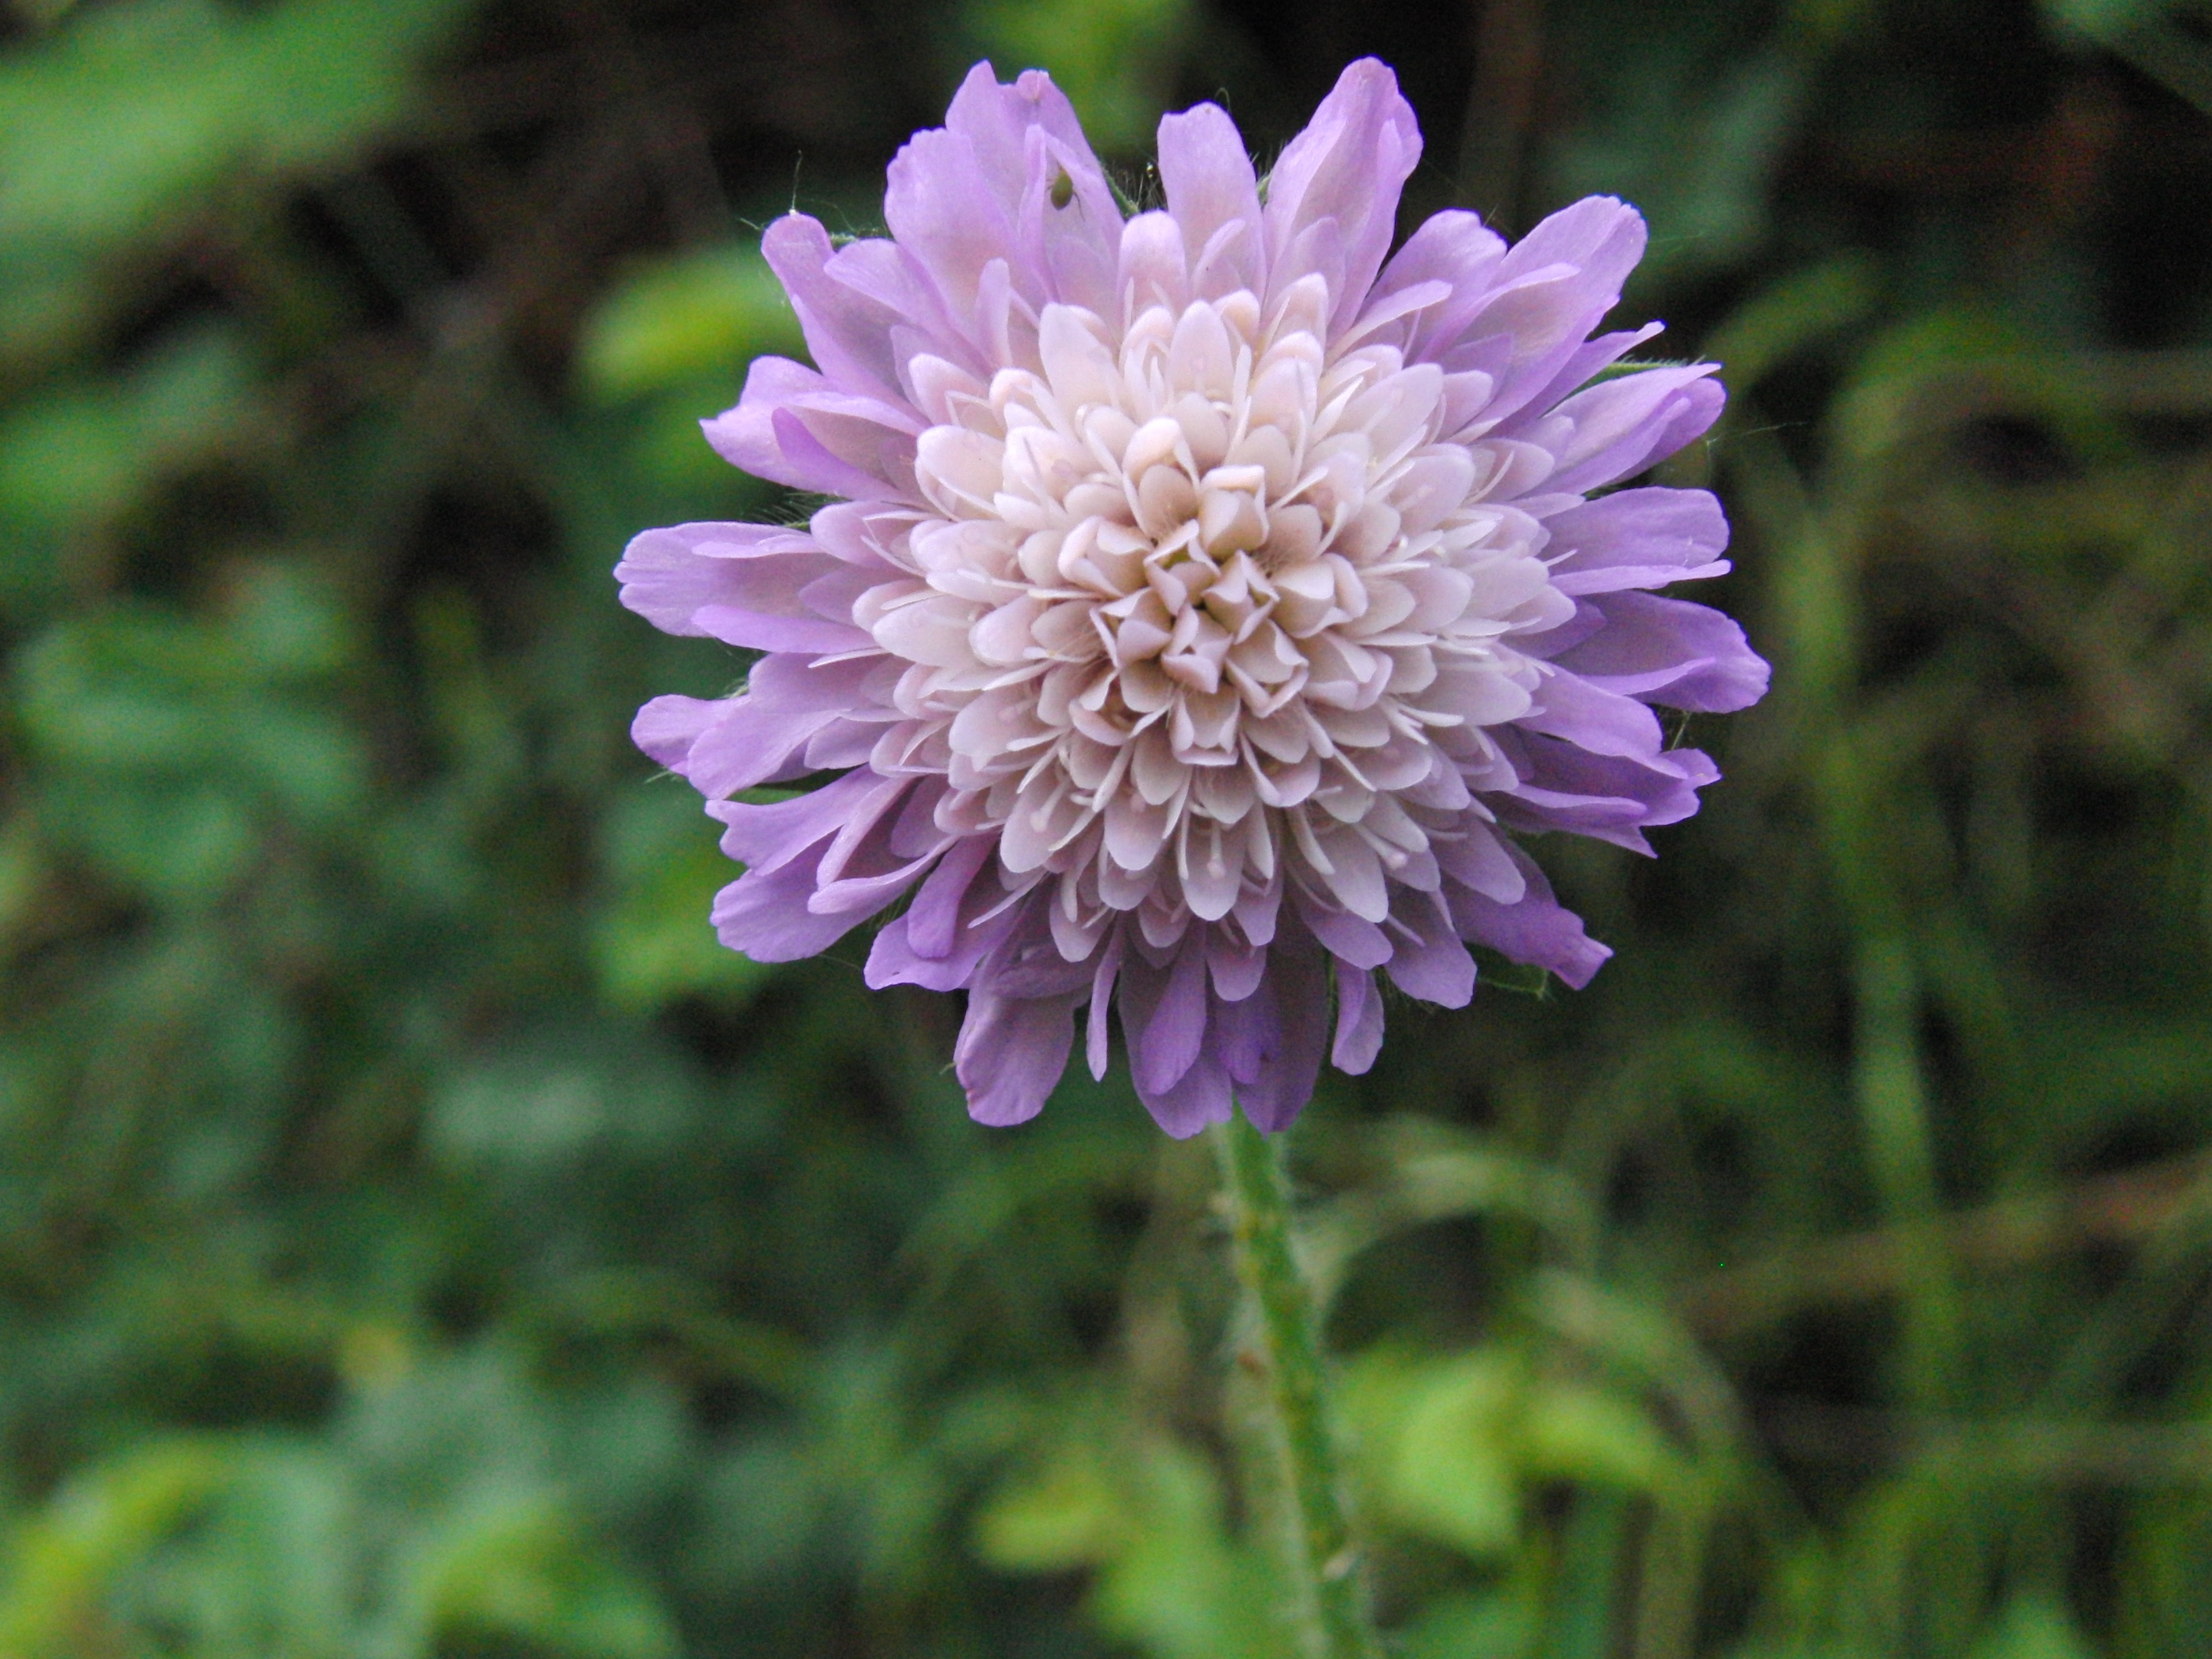
nature, blossom, plant, field, meadow, flower, petal, bloom, summer, daisy, spring, botany, blue, garden, close, blanket, flora, wildflower, petals, violet, composites, macro photography, inflorescence, flowering plant, daisy family, annual plant, plant stem, land plant